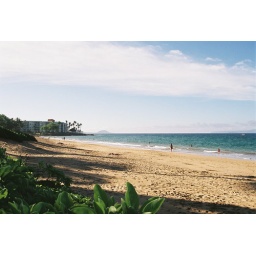
kamaole beach in front of our kihei beach house